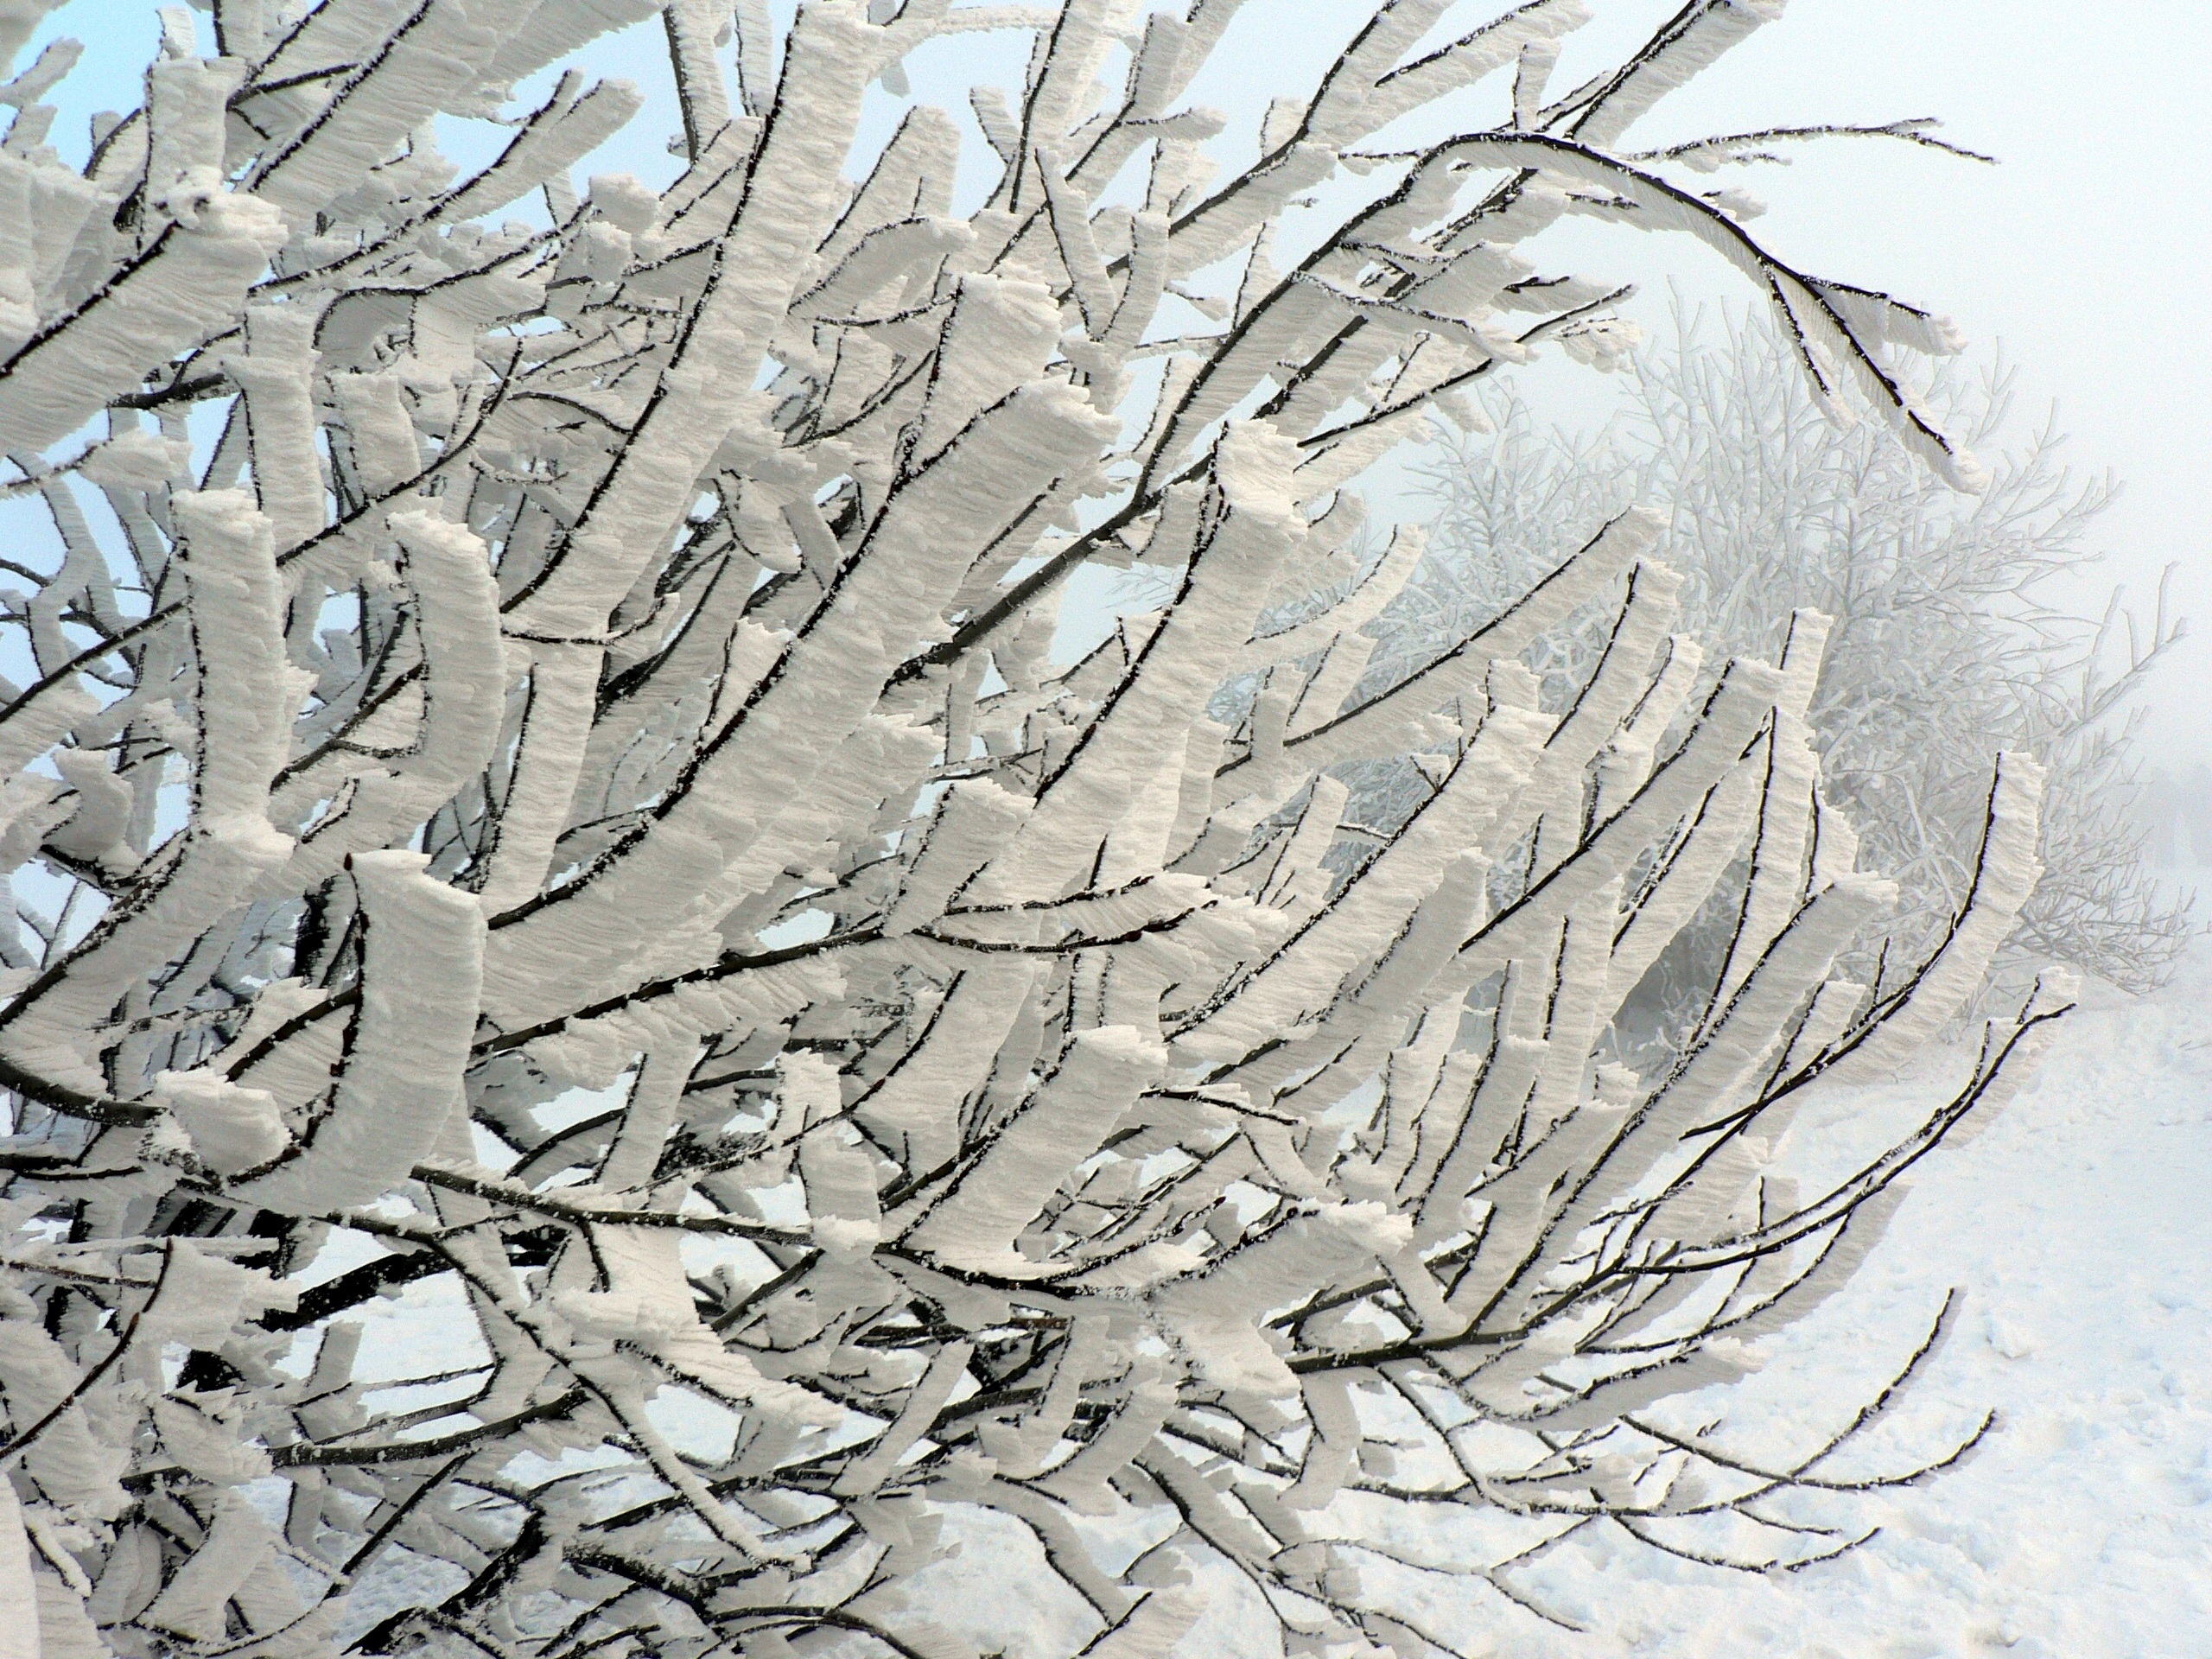
tree, branch, snow, winter, frost, ice, soil, twig, sketch, drawing, icing, freezing, slovakia, woody plant